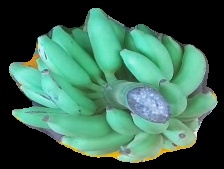
Variety: elakki-bale
Grade: grade2